Anachronisms in the Book of Mormon

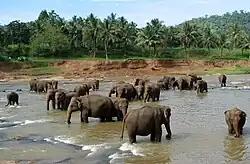
Elephants are mentioned in the Book of Ether. There is no evidence of elephants in the Americas during times associated with the Book of Mormon.

Elephants are mentioned twice in a single verse in the Book of Ether and are indicated to be at least semi-domesticated. Mastodons and mammoths lived in the New World during the Pleistocene and the very early Holocene with a disappearance of the Mastodon from North America about 10,500 years ago where recent eDNA research of sediments indicates mammoths survived in north central Siberia at least as late as 2000 BC, in continental northeast Siberia until at least 5300 BC, and until at least 6600 BC in North America. The fossil record indicates that they became extinct along with most of the megafauna towards the end of the last glacial period. The source of this extinction, known as the Holocene extinction is speculated to be the result of human predation, a significant climate change, or a combination of both factors. It is known that a small population of mammoths survived on Saint Paul Island, Alaska, up until 5725 BP (3705 BC), but this date is more than 1000 years before the Jaredite record in the Book of Mormon begins.